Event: Nepal Earthquake
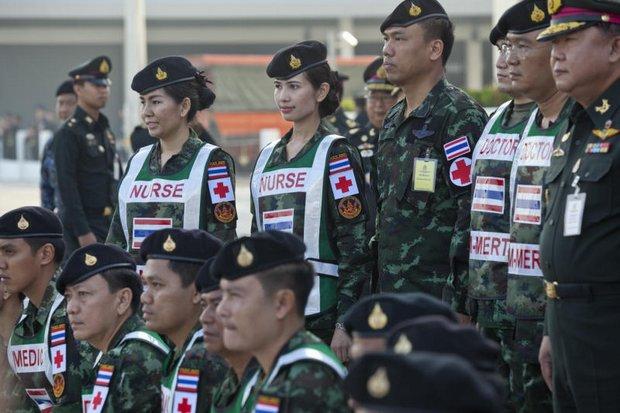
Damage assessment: no_damage